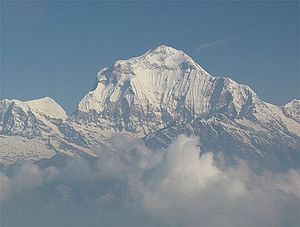
Dhaulagiri
Dhaulagiri sett fra Poon Hill
Dhaulagiri er den syvende højeste bjergtop i verden, og ligger længst mod øst i Dhaulagiri Himal-kæden i Himalaya, nord for centrale Nepal. Bjerget er 8.167 moh. Navnet Dhaulagiri betyder «Hvidt fjeld».